List of awards and nominations received by House

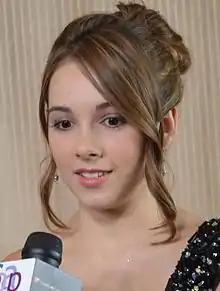
Haley Pullos has won a Young Artist Award Award in 2012.

The Young Artist Awards are presented annually by the Young Artist Foundation to recognize excellence of youth performers. Actors have been nominated nine times for their performances on "House", winning two awards.